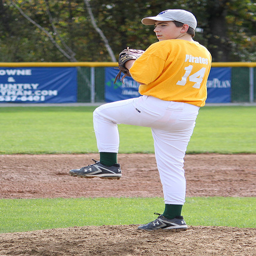
A young baseball player standing with one leg in the air.
The young baseball pitcher is wearing a yellow jersey.
A pitcher in a baseball game about to throw the ball.
A boy in a baseball uniform getting ready to pitch a baseball.
A young man at the pitcher's mound with his leg in the air.